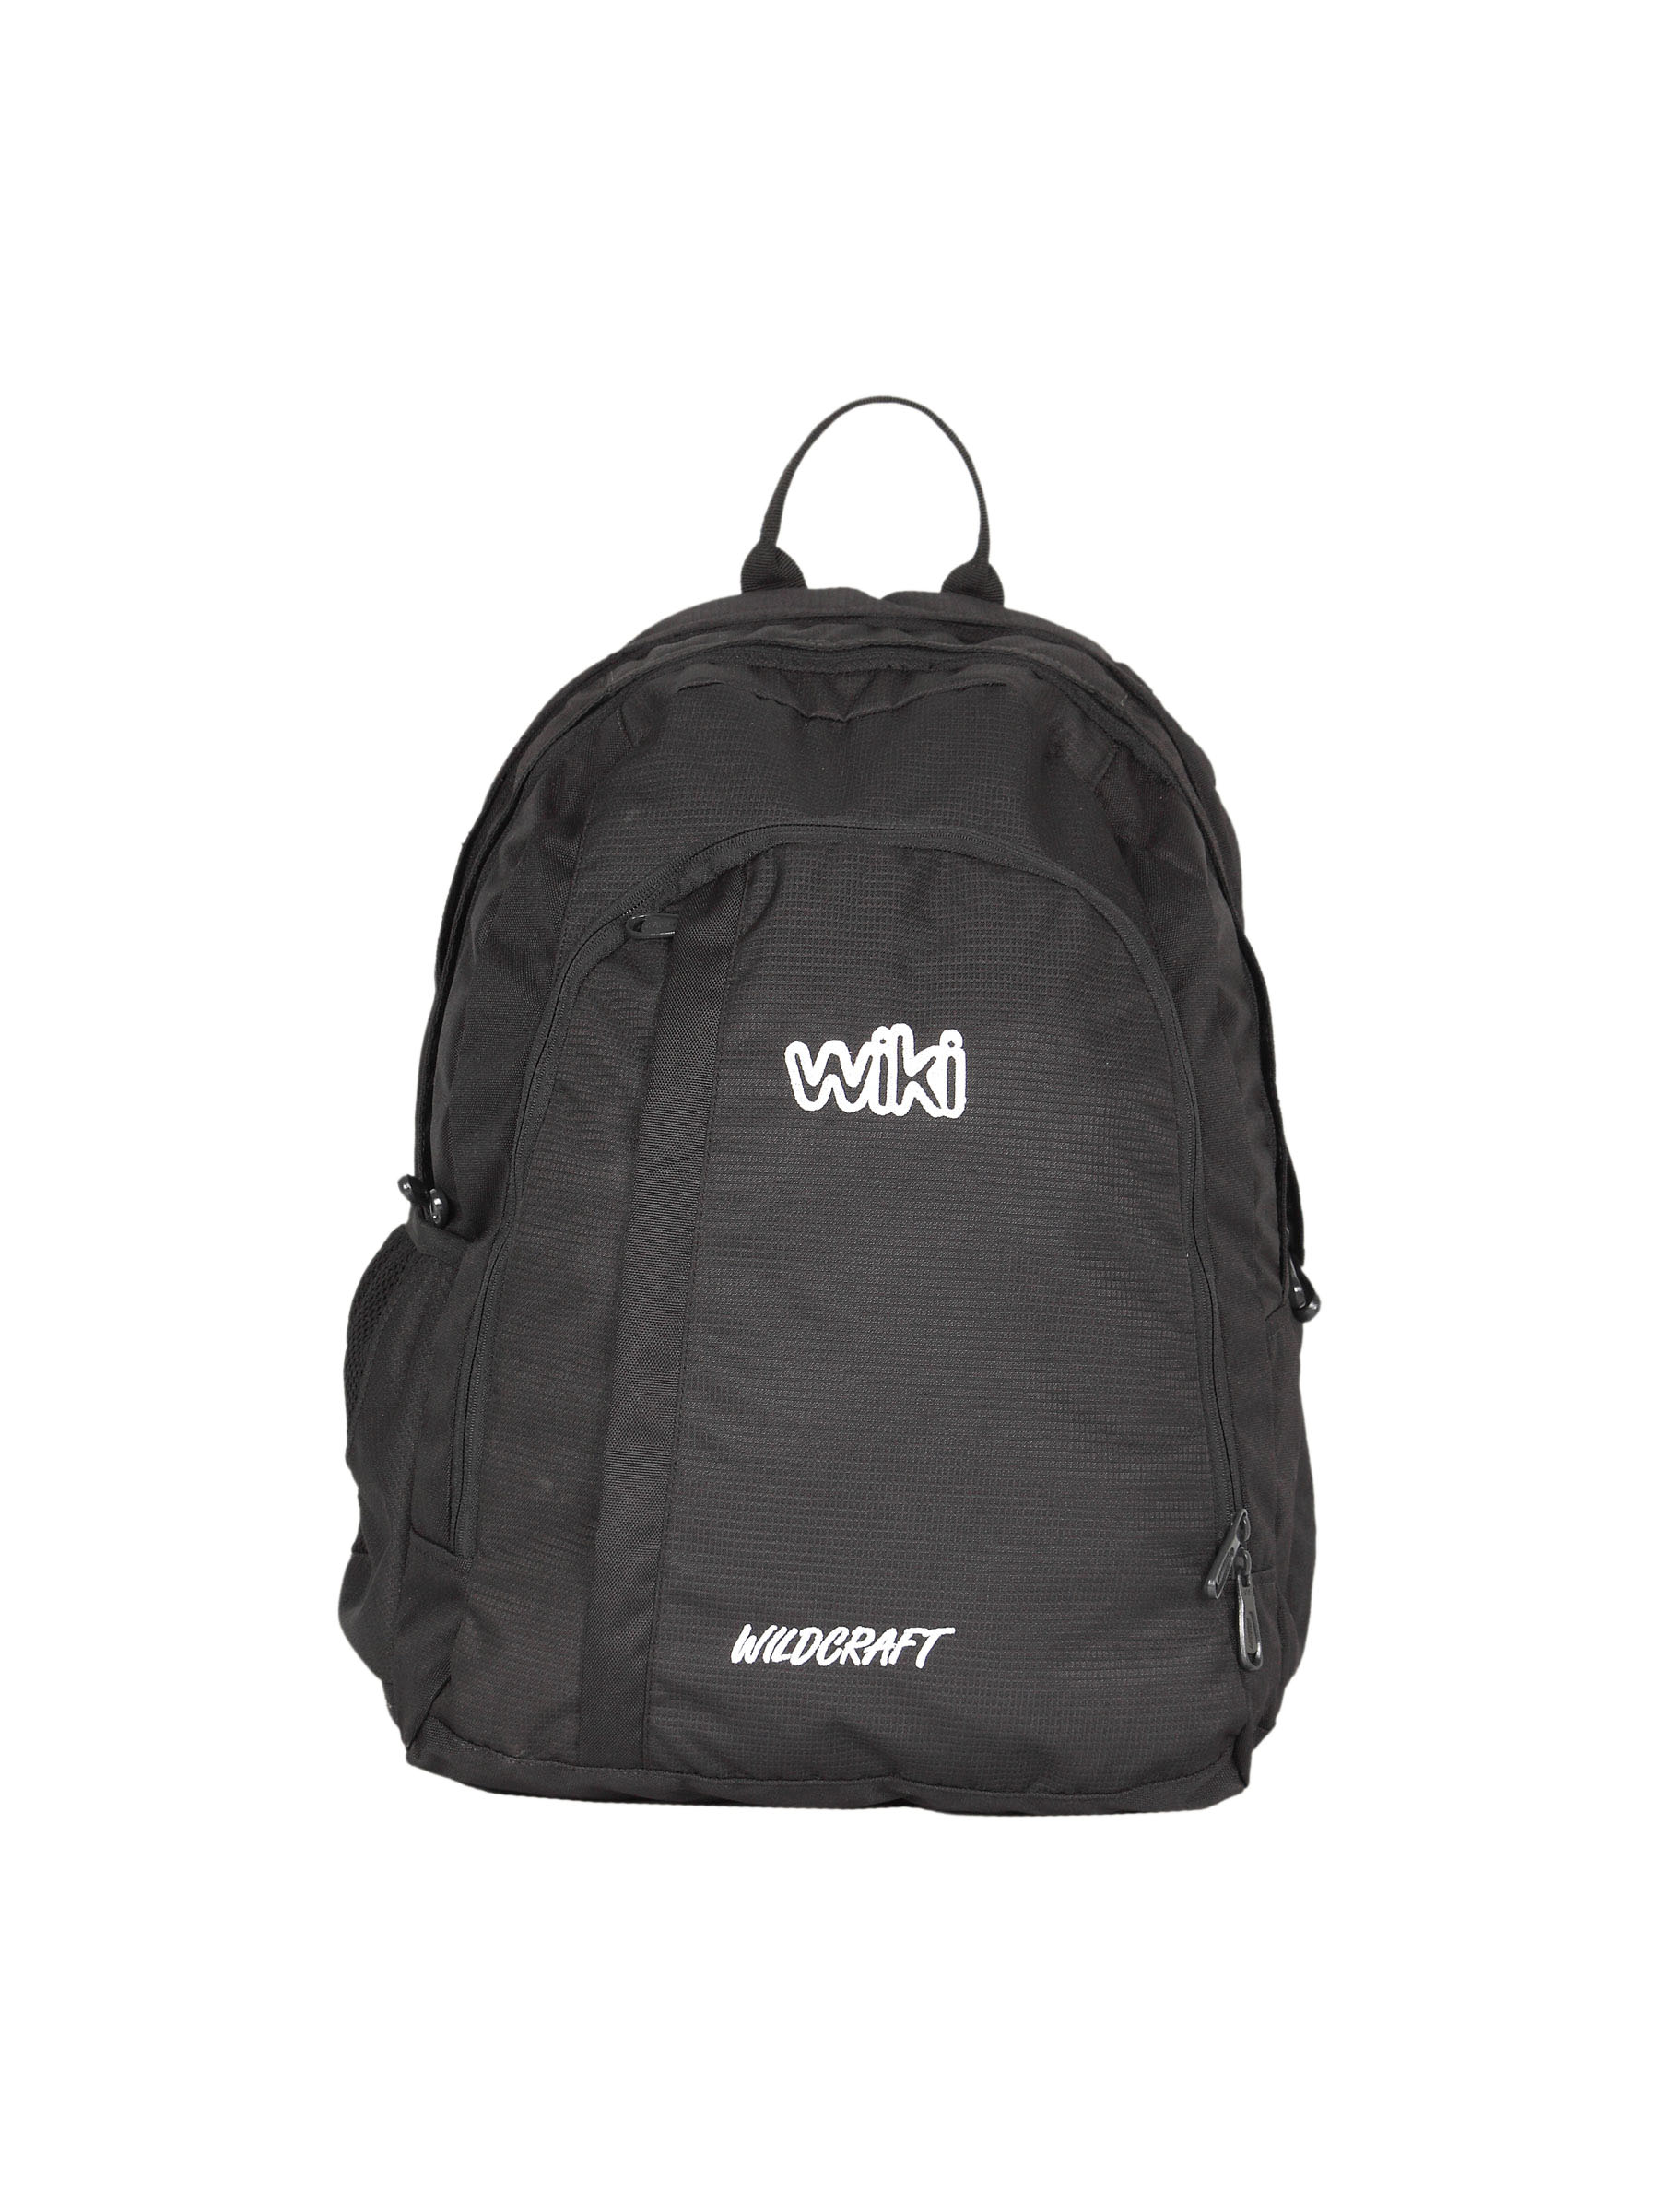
Wildcraft Unisex Black Backpack
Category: Accessories / Bags / Backpacks
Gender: Unisex
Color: Black
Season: Winter 2015
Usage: Casual